That French Lady

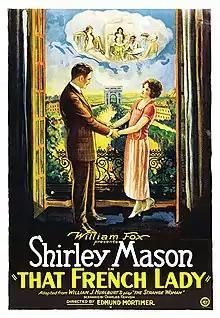
Theatrical release poster

That French Lady is a lost 1924 silent film romance drama directed by Edmund Mortimer and starring Shirley Mason. It was produced and distributed by Fox Film Corporation.